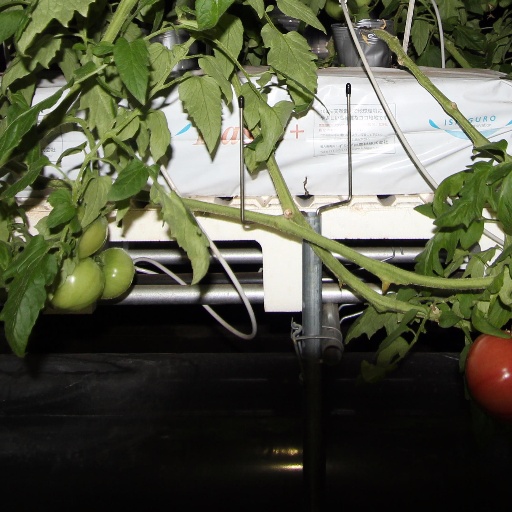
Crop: tomato